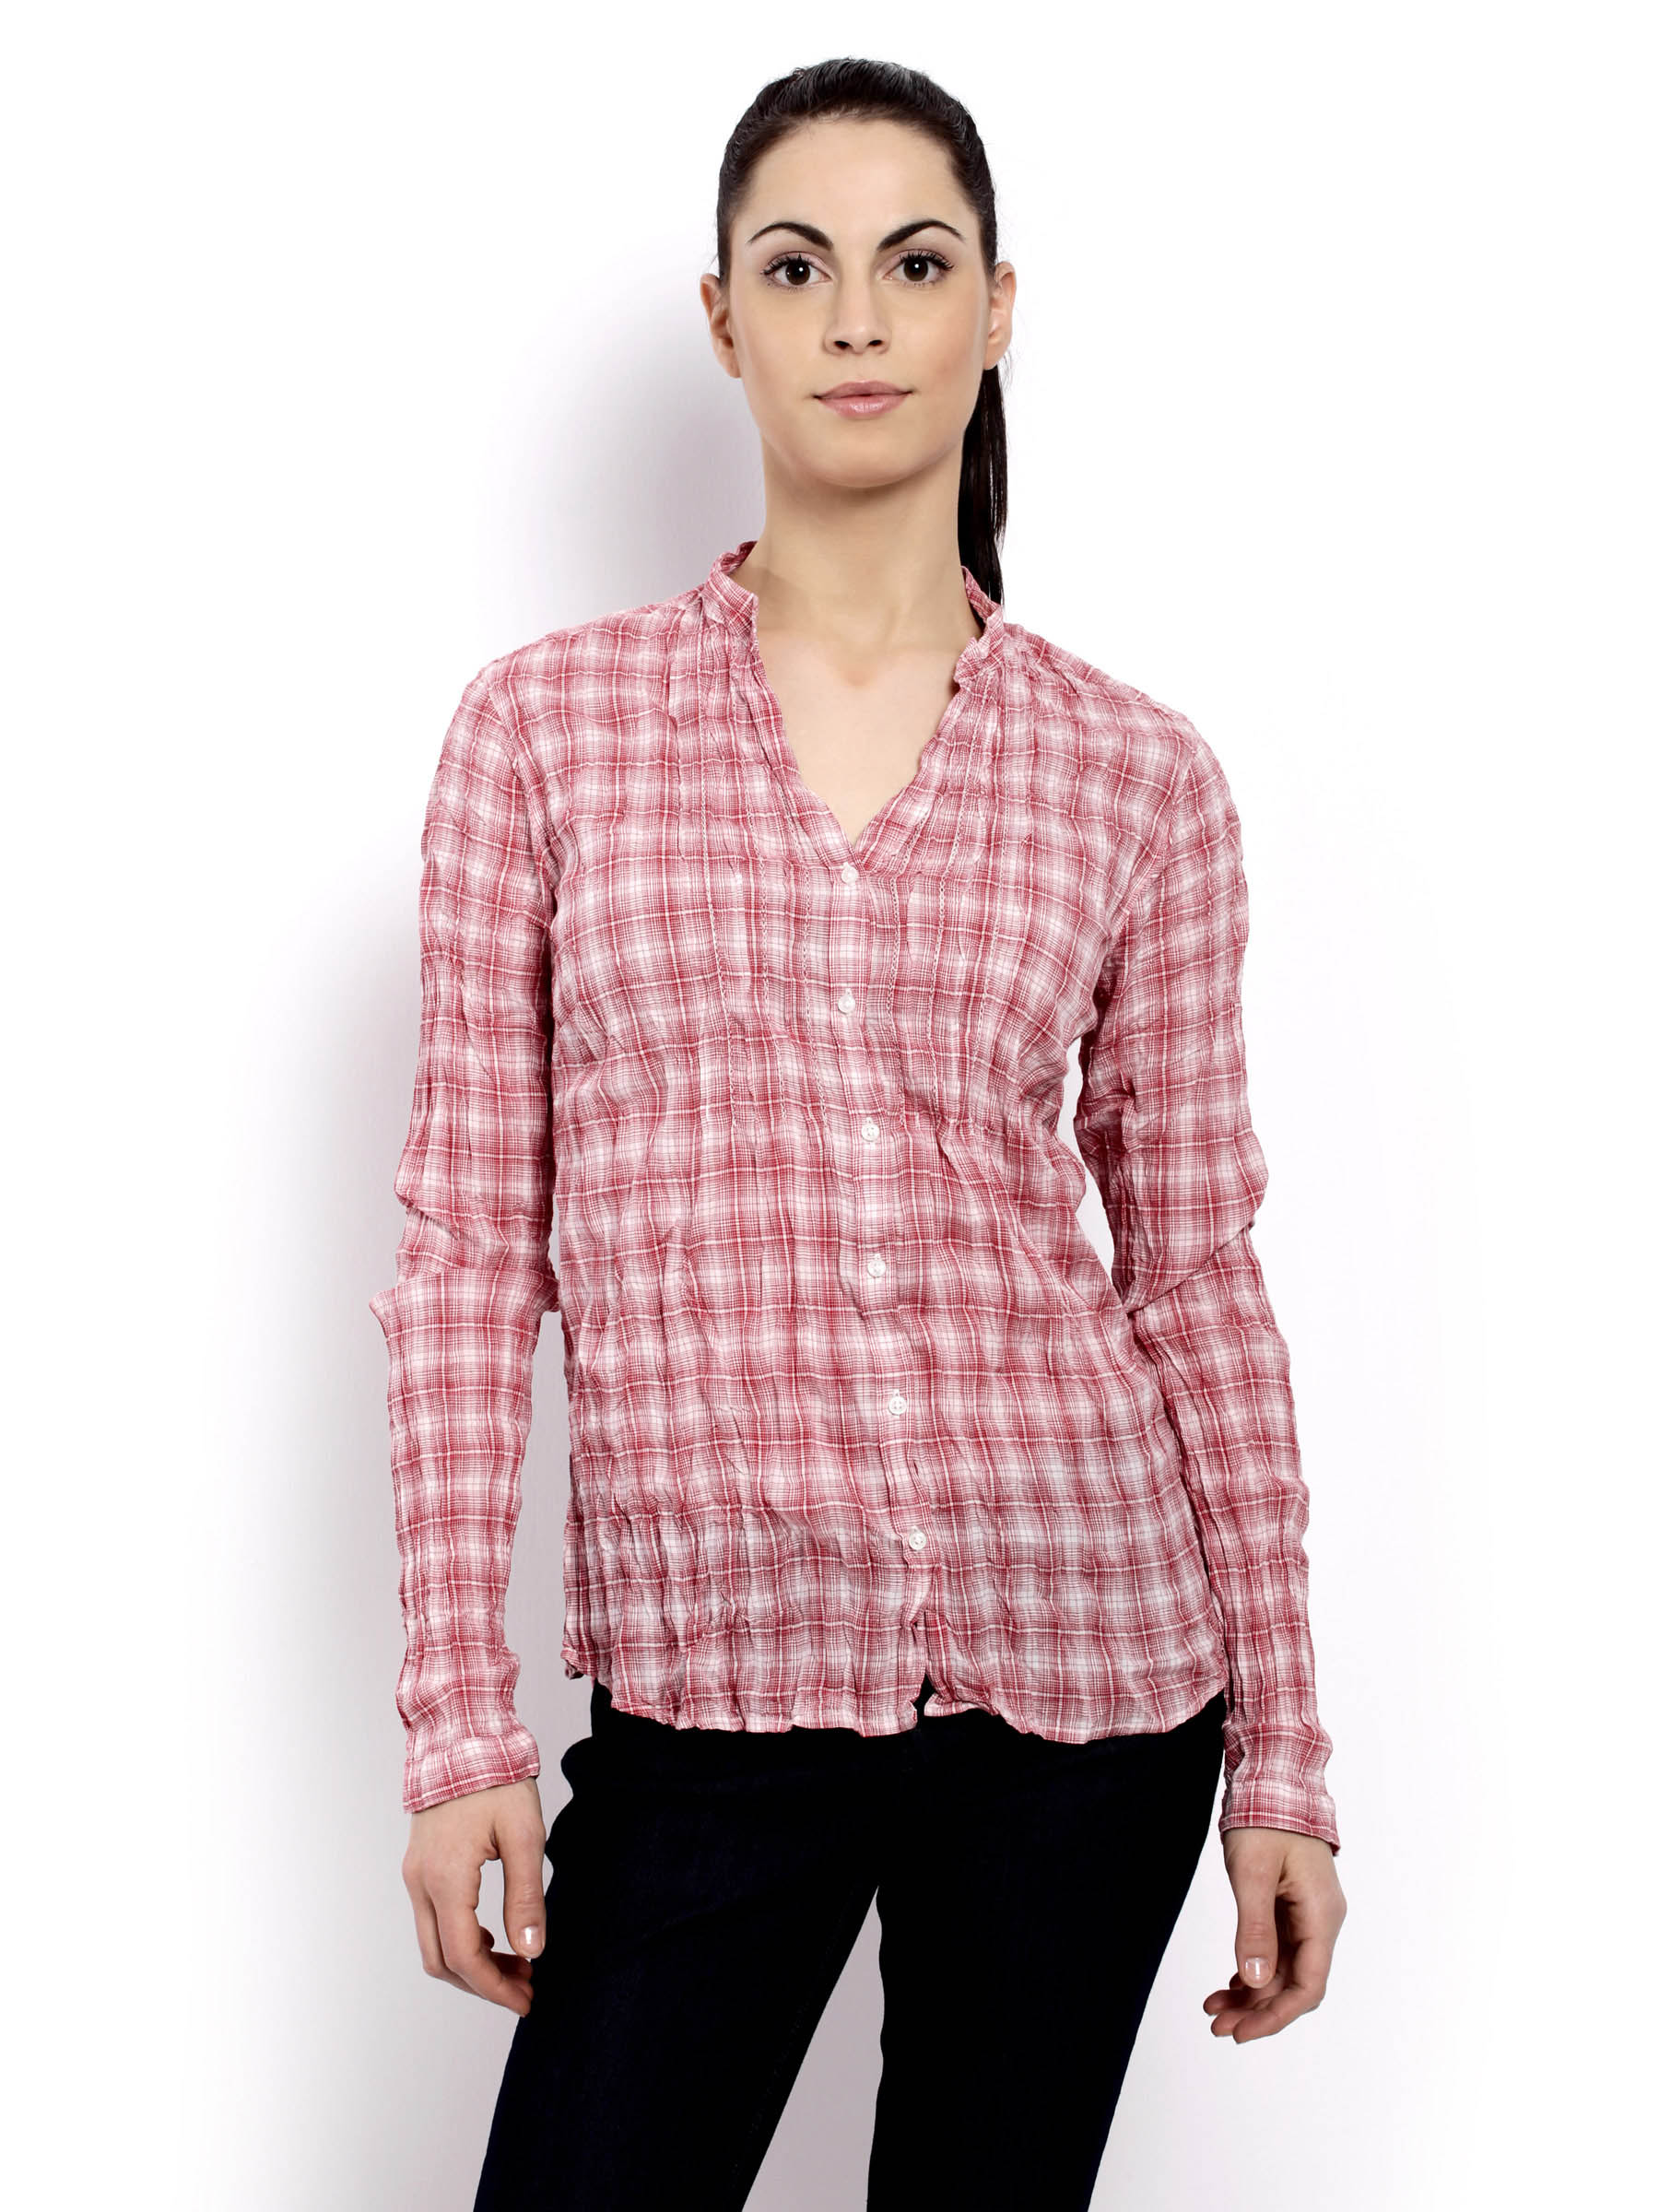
United Colors of Benetton Women Light Winter Orange Shirts
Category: Apparel / Topwear / Shirts
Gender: Women
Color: Orange
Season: Fall 2011
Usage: Casual